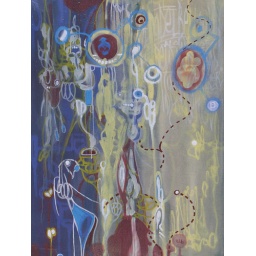
Sleeping in a kelp bed inside a glass of milk